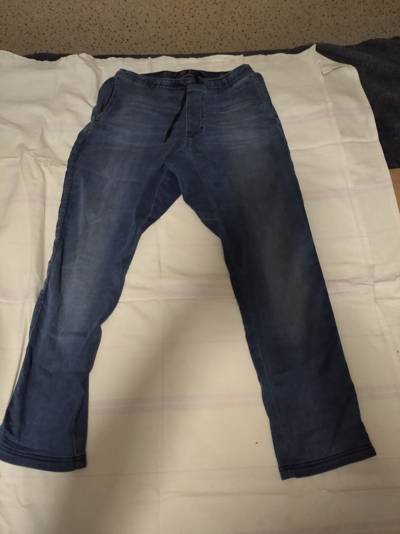
Waste category: clothes